Jet (video game)

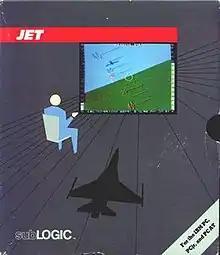
IBM PC cover art

Jet is a combat flight simulator video game originally published in 1985 by Sublogic. The game was released in 1985 for MS-DOS and the Commodore 64, 1986 for the Apple II, 1988 for the Atari ST and Amiga, and 1989 for the Macintosh and NEC PC-9801.